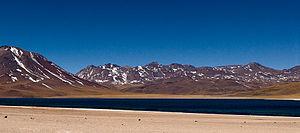
Le Cordón de Puntas Negras est un massif volcanique situé dans la région d'Antofagasta au Chili. Il est composé de 25 bouches éruptives représentées par des stratovolcans, des cônes pyroclastiques, des dômes de lave et des maars.